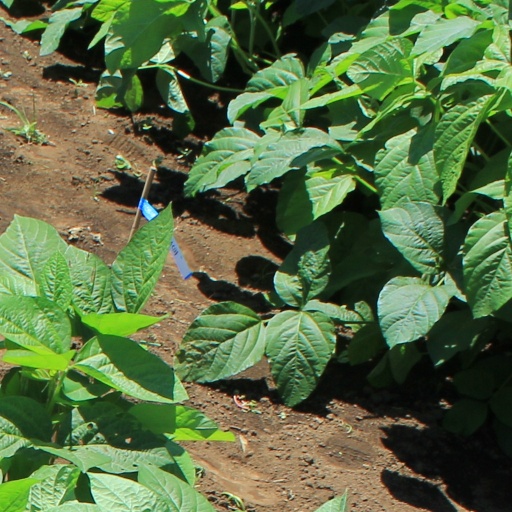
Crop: soybean